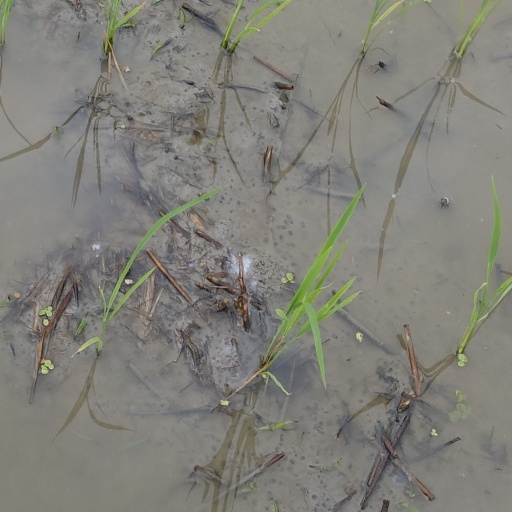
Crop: rice